Ethan Lovett

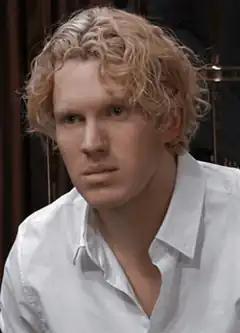
James Ryan as Ethan Lovett

Ethan Lovett is a fictional character from "General Hospital", an American soap opera on the ABC network. The role was originated by Nathan Parsons, who appeared from January 30, 2009, to March 7, 2012. Parsons returned for guest appearances in April 2013 (as part of the soaps' 50th anniversary celebration), July 2015 and September 2020, respectively. In April 2023, the role was portrayed by James Ryan.